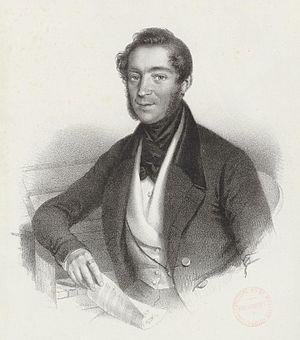
Václav Jindřich Veit, connu en allemand sous le nom de Wenzel Heinrich Veit, né le 19 janvier 1806 dans le village de Řepnice, qui fait maintenant partie de Libochovany, près de Litoměřice – mort le 16 février 1864 à Litoměřice, est un compositeur, copiste, pianiste et juriste tchèque.